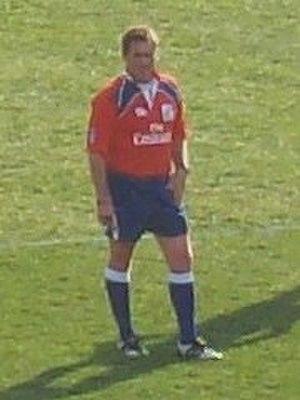
L'arbitre international néo-zélandais de rugby à XV Bryce Lawrence lors du match du Tournoi 2011 Italie-France Italiano: L'arbitro di rugby a 15 neozelandese Bryce Lawrence durante l'incontro del 6 Nazioni 2011 Italia-Francia
Bryce Lawrence, né le 23 décembre 1970 à Morrinsville dans la région de Bay of Plenty en Nouvelle-Zélande, est un arbitre international néo-zélandais de rugby à XV.